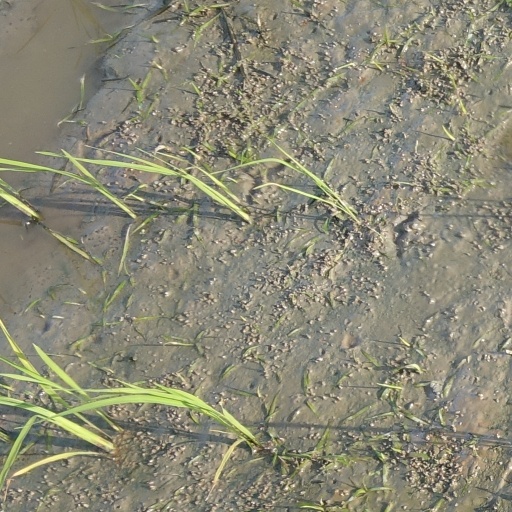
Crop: rice